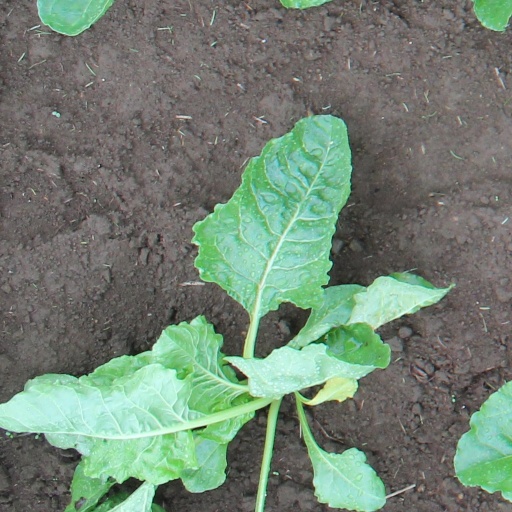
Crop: sugar beet